Allen West (politician)

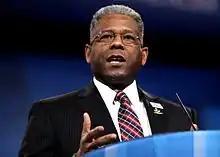
West speaking at the 2013 Conservative Political Action Conference (CPAC) in Washington, D.C.

West raised more than $1.5 million in the 2011 second quarter to support his 2012 reelection bid. The "National Journal"s Cook Political Report in 2011 named West one of the top 10 Republicans most vulnerable to redistricting in 2012.